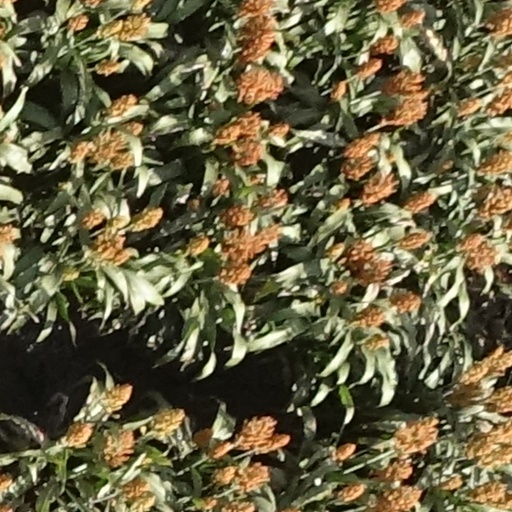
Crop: sorghum